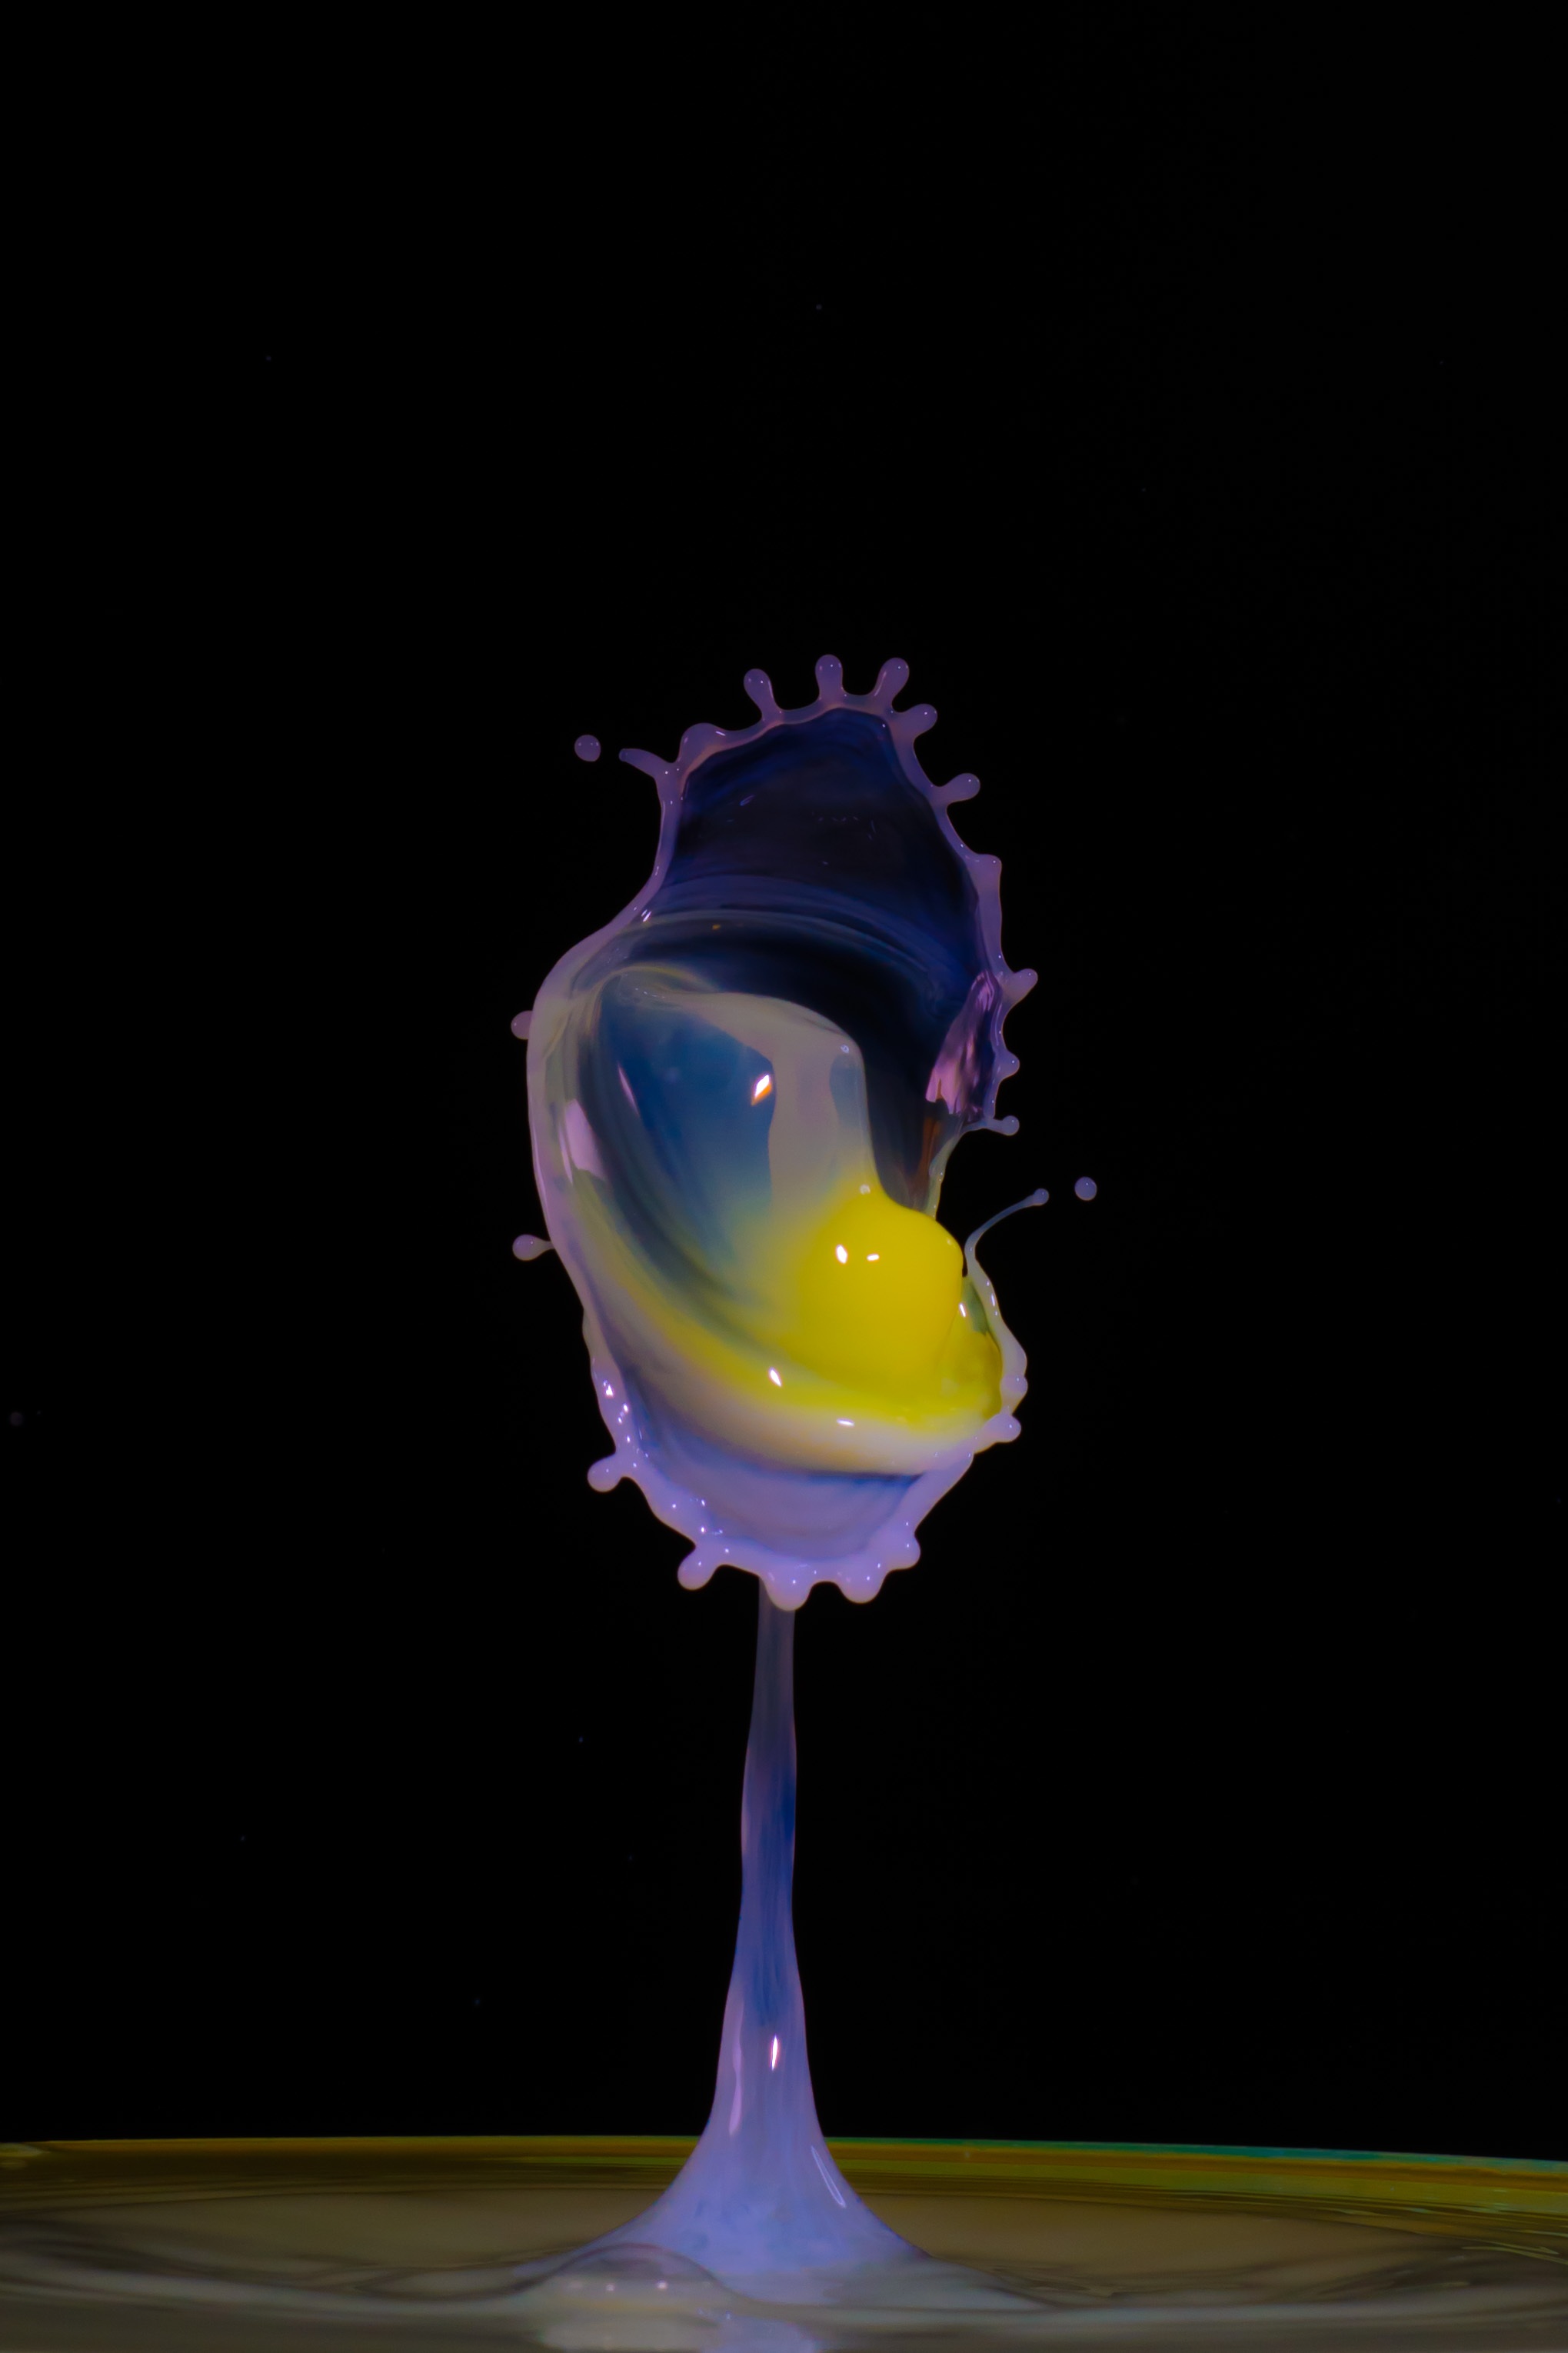
water, liquid, light, flower, purple, glass, spray, color, flame, blue, yellow, lighting, drip, drop of water, macro photography, high speed, water splashes, still life photography